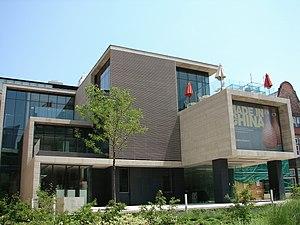
Le musée Gardiner est le seul musée canadien entièrement consacré à l'art de la céramique. Il est situé dans Queen's Park juste au sud de Bloor Street à Toronto, en face du Musée royal de l'Ontario. Il est affilié à l'association des musées canadiens, au réseau canadien d'information sur le patrimoine et au Musée virtuel du Canada.